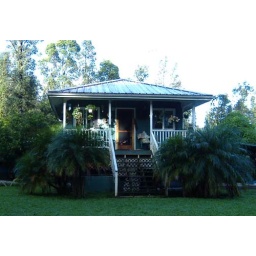
Big Sis's house -- traditional Hawaiian style. Bath house and guest house are in the rear. Huge water container on the left.